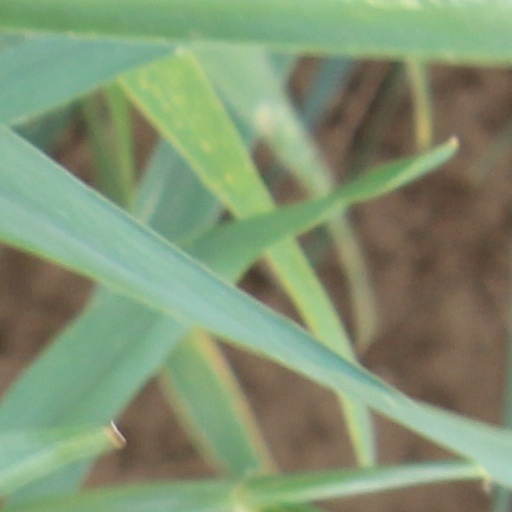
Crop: wheat